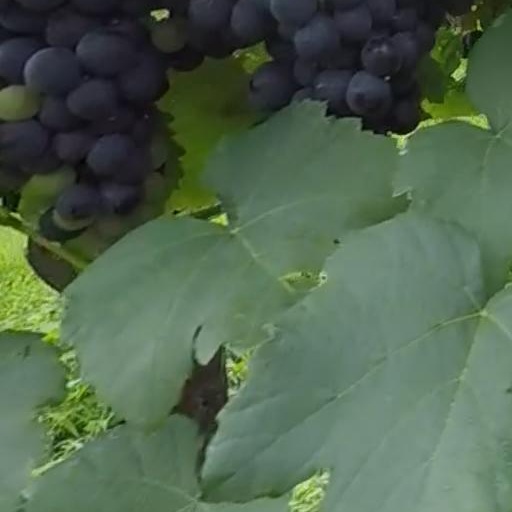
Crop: grape